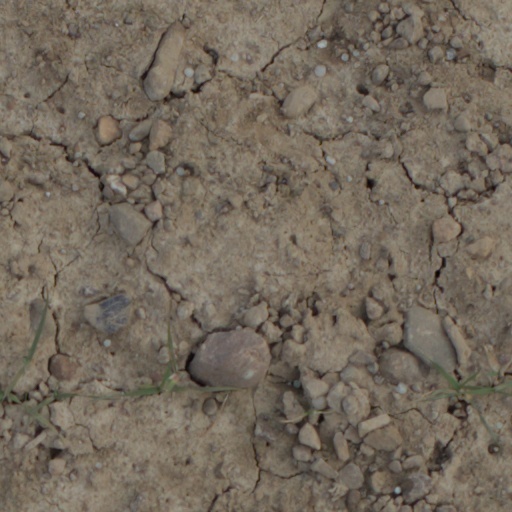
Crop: wheat